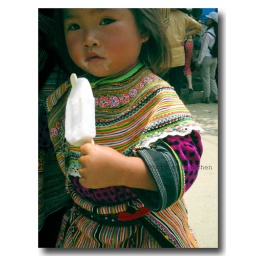
cute little girl in Bac Ha market